Mano Po 7: Chinoy

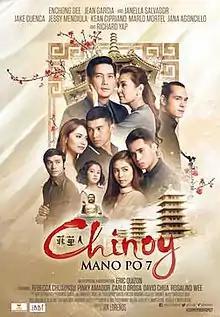
Theatrical release poster

Mano Po 7: Chinoy is a 2016 Filipino drama film directed by Ian Loreños, and the seventh and final installment of the "Mano Po" film series. The film starring Richard Yap, Jean Garcia and Enchong Dee. The film was produced by Regal Entertainment. It tells the story of a modern Chinese Filipino family. Beneath the facade of a typical well-off Chinese Filipino family, it also tackles the struggles of family life as well as how they managed to reunite themselves as one. The film was shown in theatres starting December 14, 2016, but was delayed due to insistent public demand that the film was re-run in theatres starting February 8, 2017. The film starred Richard Yap, making him the first male main protagonist in the "Mano Po" film series. It was also the second "Mano Po" film that was not directed by Joel Lamangan who directed "Mano Po", "", "Mano Po 4: Ako Legal Wife", "" and "".